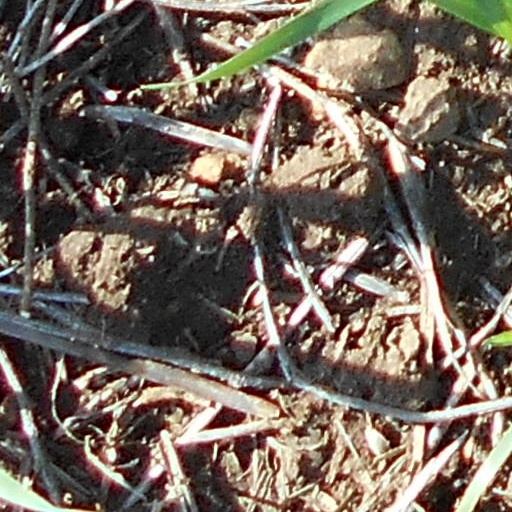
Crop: wheat